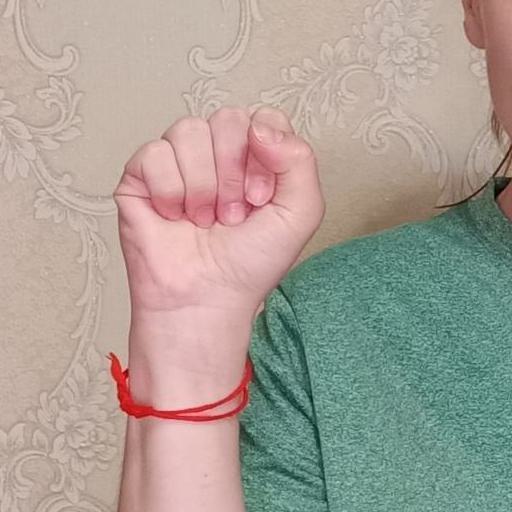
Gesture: fist